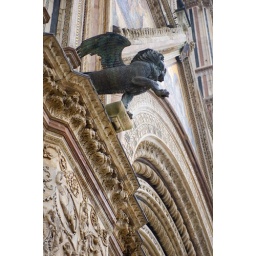
Cathedral (detail) -- Orvieto, Umbria, Italy. a major Italian Gothic monument - building started in 1263